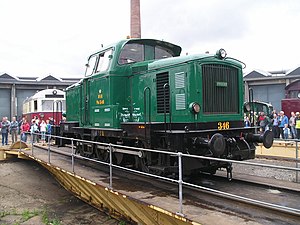
Litra MH
MH 346 i august 2005 på Danmarks Jernbanemuseum i Odense
Grønt lokomotiv med førerhus i midten holder på en drejeskive. Lokomotivet har sort underdel og dets tre ganghjul er koblet med en sølvfarvet kobbelstang.
DSB MH 301-420 er 120 rangerlokomotiver bygget af Frichs i Århus 1960-1965.